Tiverton, Devon

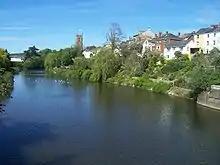
View from the bridge over the Exe which looks towards the historic St Peter's church

The town's name is conjectured to derive from "Twy-ford-ton" or "Twyverton", meaning "the town on two fords", and was historically referred to as "Twyford". The town stands at the confluence of the rivers Exe and Lowman. Human occupation in the area dates back to the Stone Age, with many flint tools found in the area. An Iron Age hill fort, Cranmore Castle, stands at the top of Exeter Hill above the town, and a Roman fort or marching camp was discovered on the hillside below Knightshayes Court near Bolham, just to the north of the town.